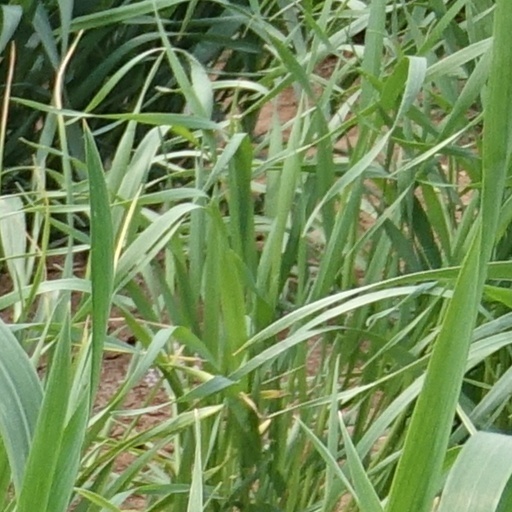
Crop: wheat